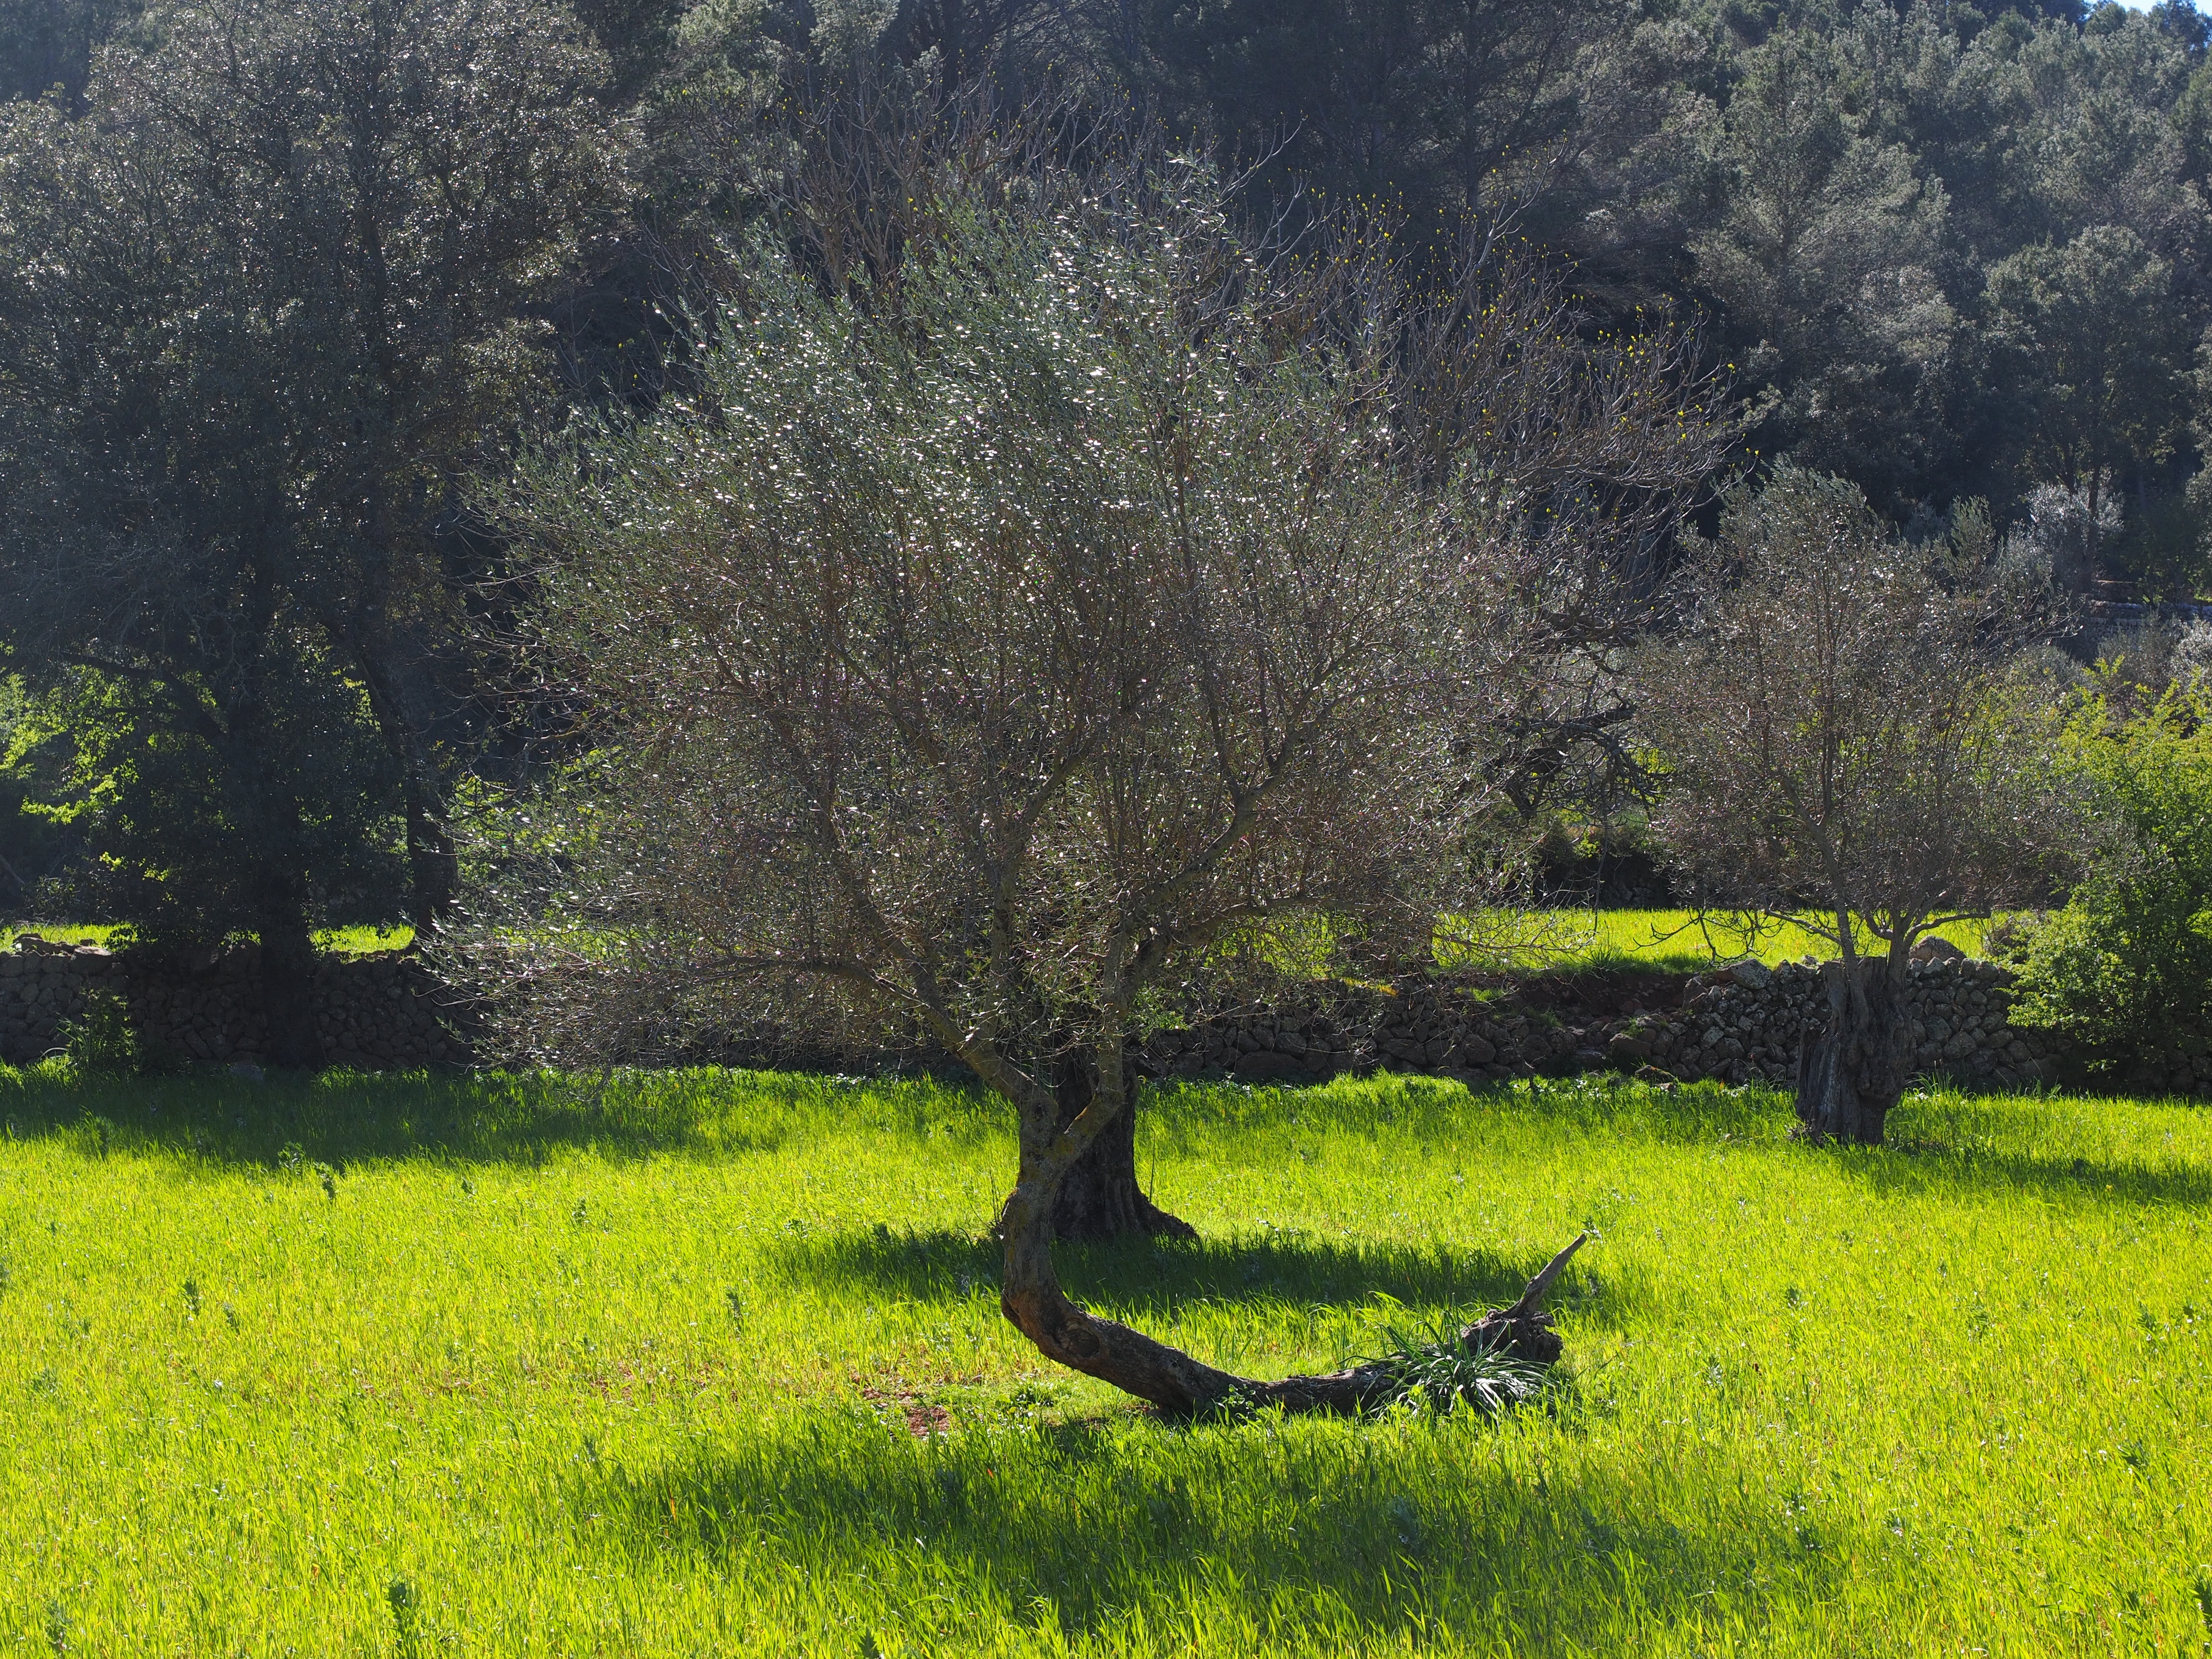
landscape, tree, nature, forest, grass, plant, field, meadow, leaf, flower, green, produce, pasture, autumn, agriculture, shrub, plantation, woodland, habitat, planting, ecosystem, olive tree, rural area, olive grove, olive garden, olive plantation, olive planting, olive cultivation, natural environment, woody plant, land plant